Enallagma cyathigerum

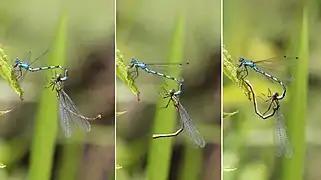
Female initiating mating (heterochrome female)

During mating, the male clasps the female by her neck while she bends her body around to his reproductive organs – this is called a mating wheel. The pair flies together over the water and eggs are laid within a suitable plant, just below the surface. The eggs hatch and the larvae, called nymphs, live in the water and feed on small aquatic animals. Nymphs climb out of the water up a suitable stem to molt into damselflies.